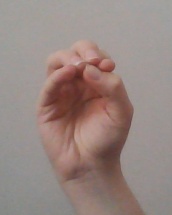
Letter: ha